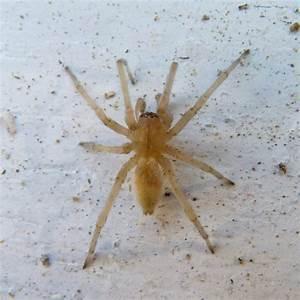
spider